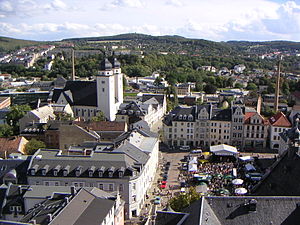
Vogtland
Udsigt over Plauen fra rådhusets tårn
Vogtland er navnet på en landskabsregion i grænseområdet mellem de tyske delstater Sachsen, Thüringen og Bayern samt Böhmen i Tjekkiet. Navnet har landskabet fået ved, at det mellem 1209 og 1572 forvaltedes af ”fogederne af Weida, Gera og Plauen”. Den del af Vogtland, som hører til Sachsen, udgør nu landkreisen Vogtlandkreis med administrationsbyen Plauen, og nogle gange regnes Vogtland kun som det område.